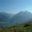
Label: mountain